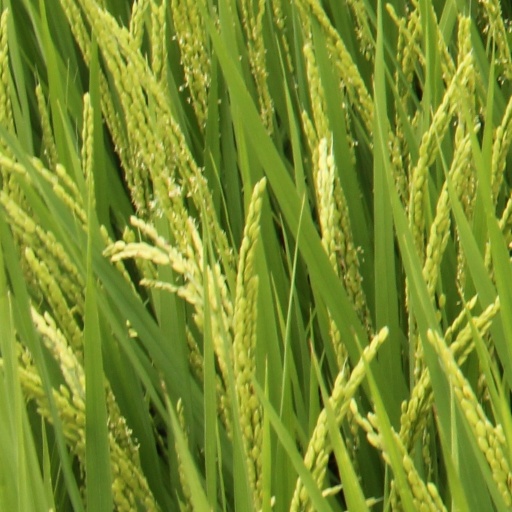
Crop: rice